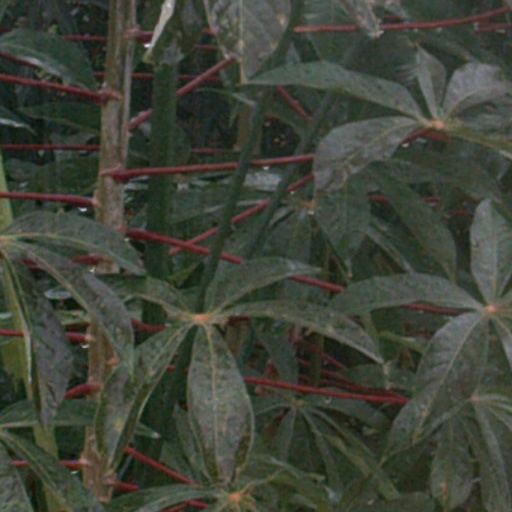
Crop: cassava